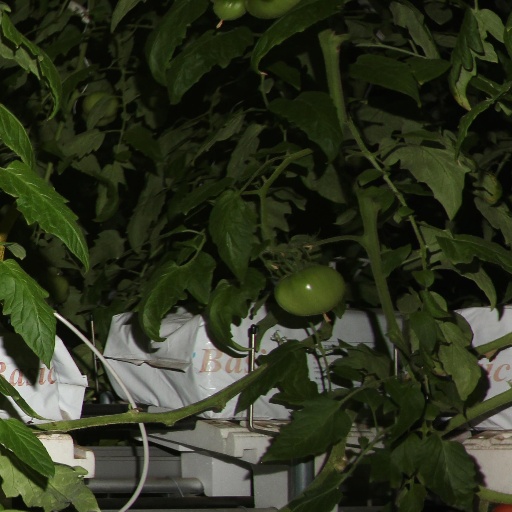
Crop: tomato